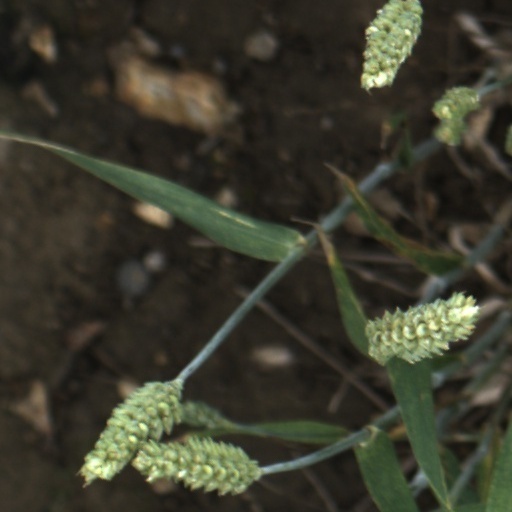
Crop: wheat